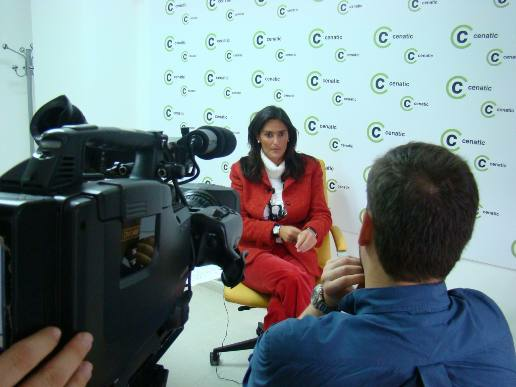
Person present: Yes